Ayumu Iwasa

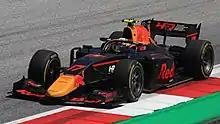
Iwasa driving the Dallara F2 2018 during the 2022 Spielberg Formula 2 round.

Iwasa participated in post-season testing in FIA F2 at the Yas Marina circuit with DAMS. On 14 January 2022, the French outfit announced that Iwasa would race for the team during the 2022 season, partnering Roy Nissany. Before his maiden F2 season, Iwasa stated that "he was too safe in F3 and [wanted] to avoid the same mistake in F2".